Caesar Rodney

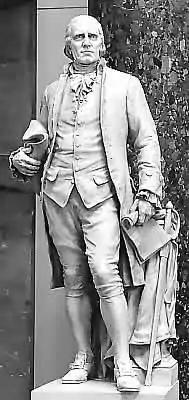
"Caesar Rodney", by Bryant Baker, is exhibited in the National Statuary Hall Collection

Upon learning of the death of his friend John Haslet at the Battle of Princeton, Rodney rushed to the Continental Army to try to fill his place. Haslet was succeeded as colonel by David Hall as General George Washington returned Rodney home to be Delaware's wartime governor and major-general of Delaware militia. The regiment Haslet had built was virtually destroyed at the Battle of Camden in 1780. Rodney, as major-general of the Delaware militia, protected the state from British military intrusions and controlled continued Loyalist activity, particularly in Sussex County, site of the 1780 Black Camp Rebellion.